Top Thrill 2

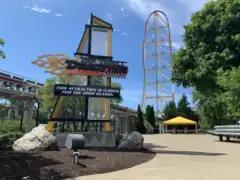
Top Thrill Dragster sitting dormant (2022)

Top Thrill Dragster opened as the tallest roller coaster ever built with the longest drop, standing and featuring a drop length of . The previous record holder at the time was (later renamed Superman: Escape from Krypton), which stood , located at in Valencia, California. Top Thrill Dragster also became the fastest roller coaster in the world with a maximum speed of , surpassing Dodonpa at Fuji-Q Highland, which reached a top speed of .